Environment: real
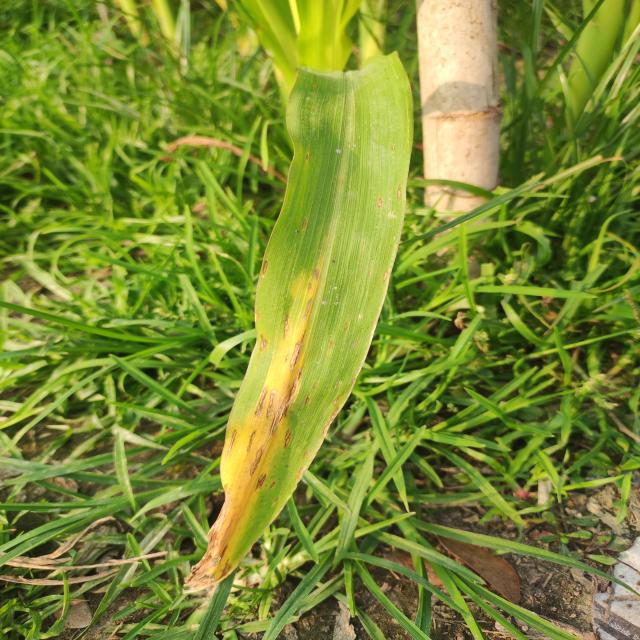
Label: nitrogen_deficiency